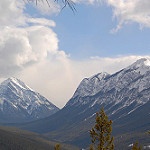
Scene: Outdoor